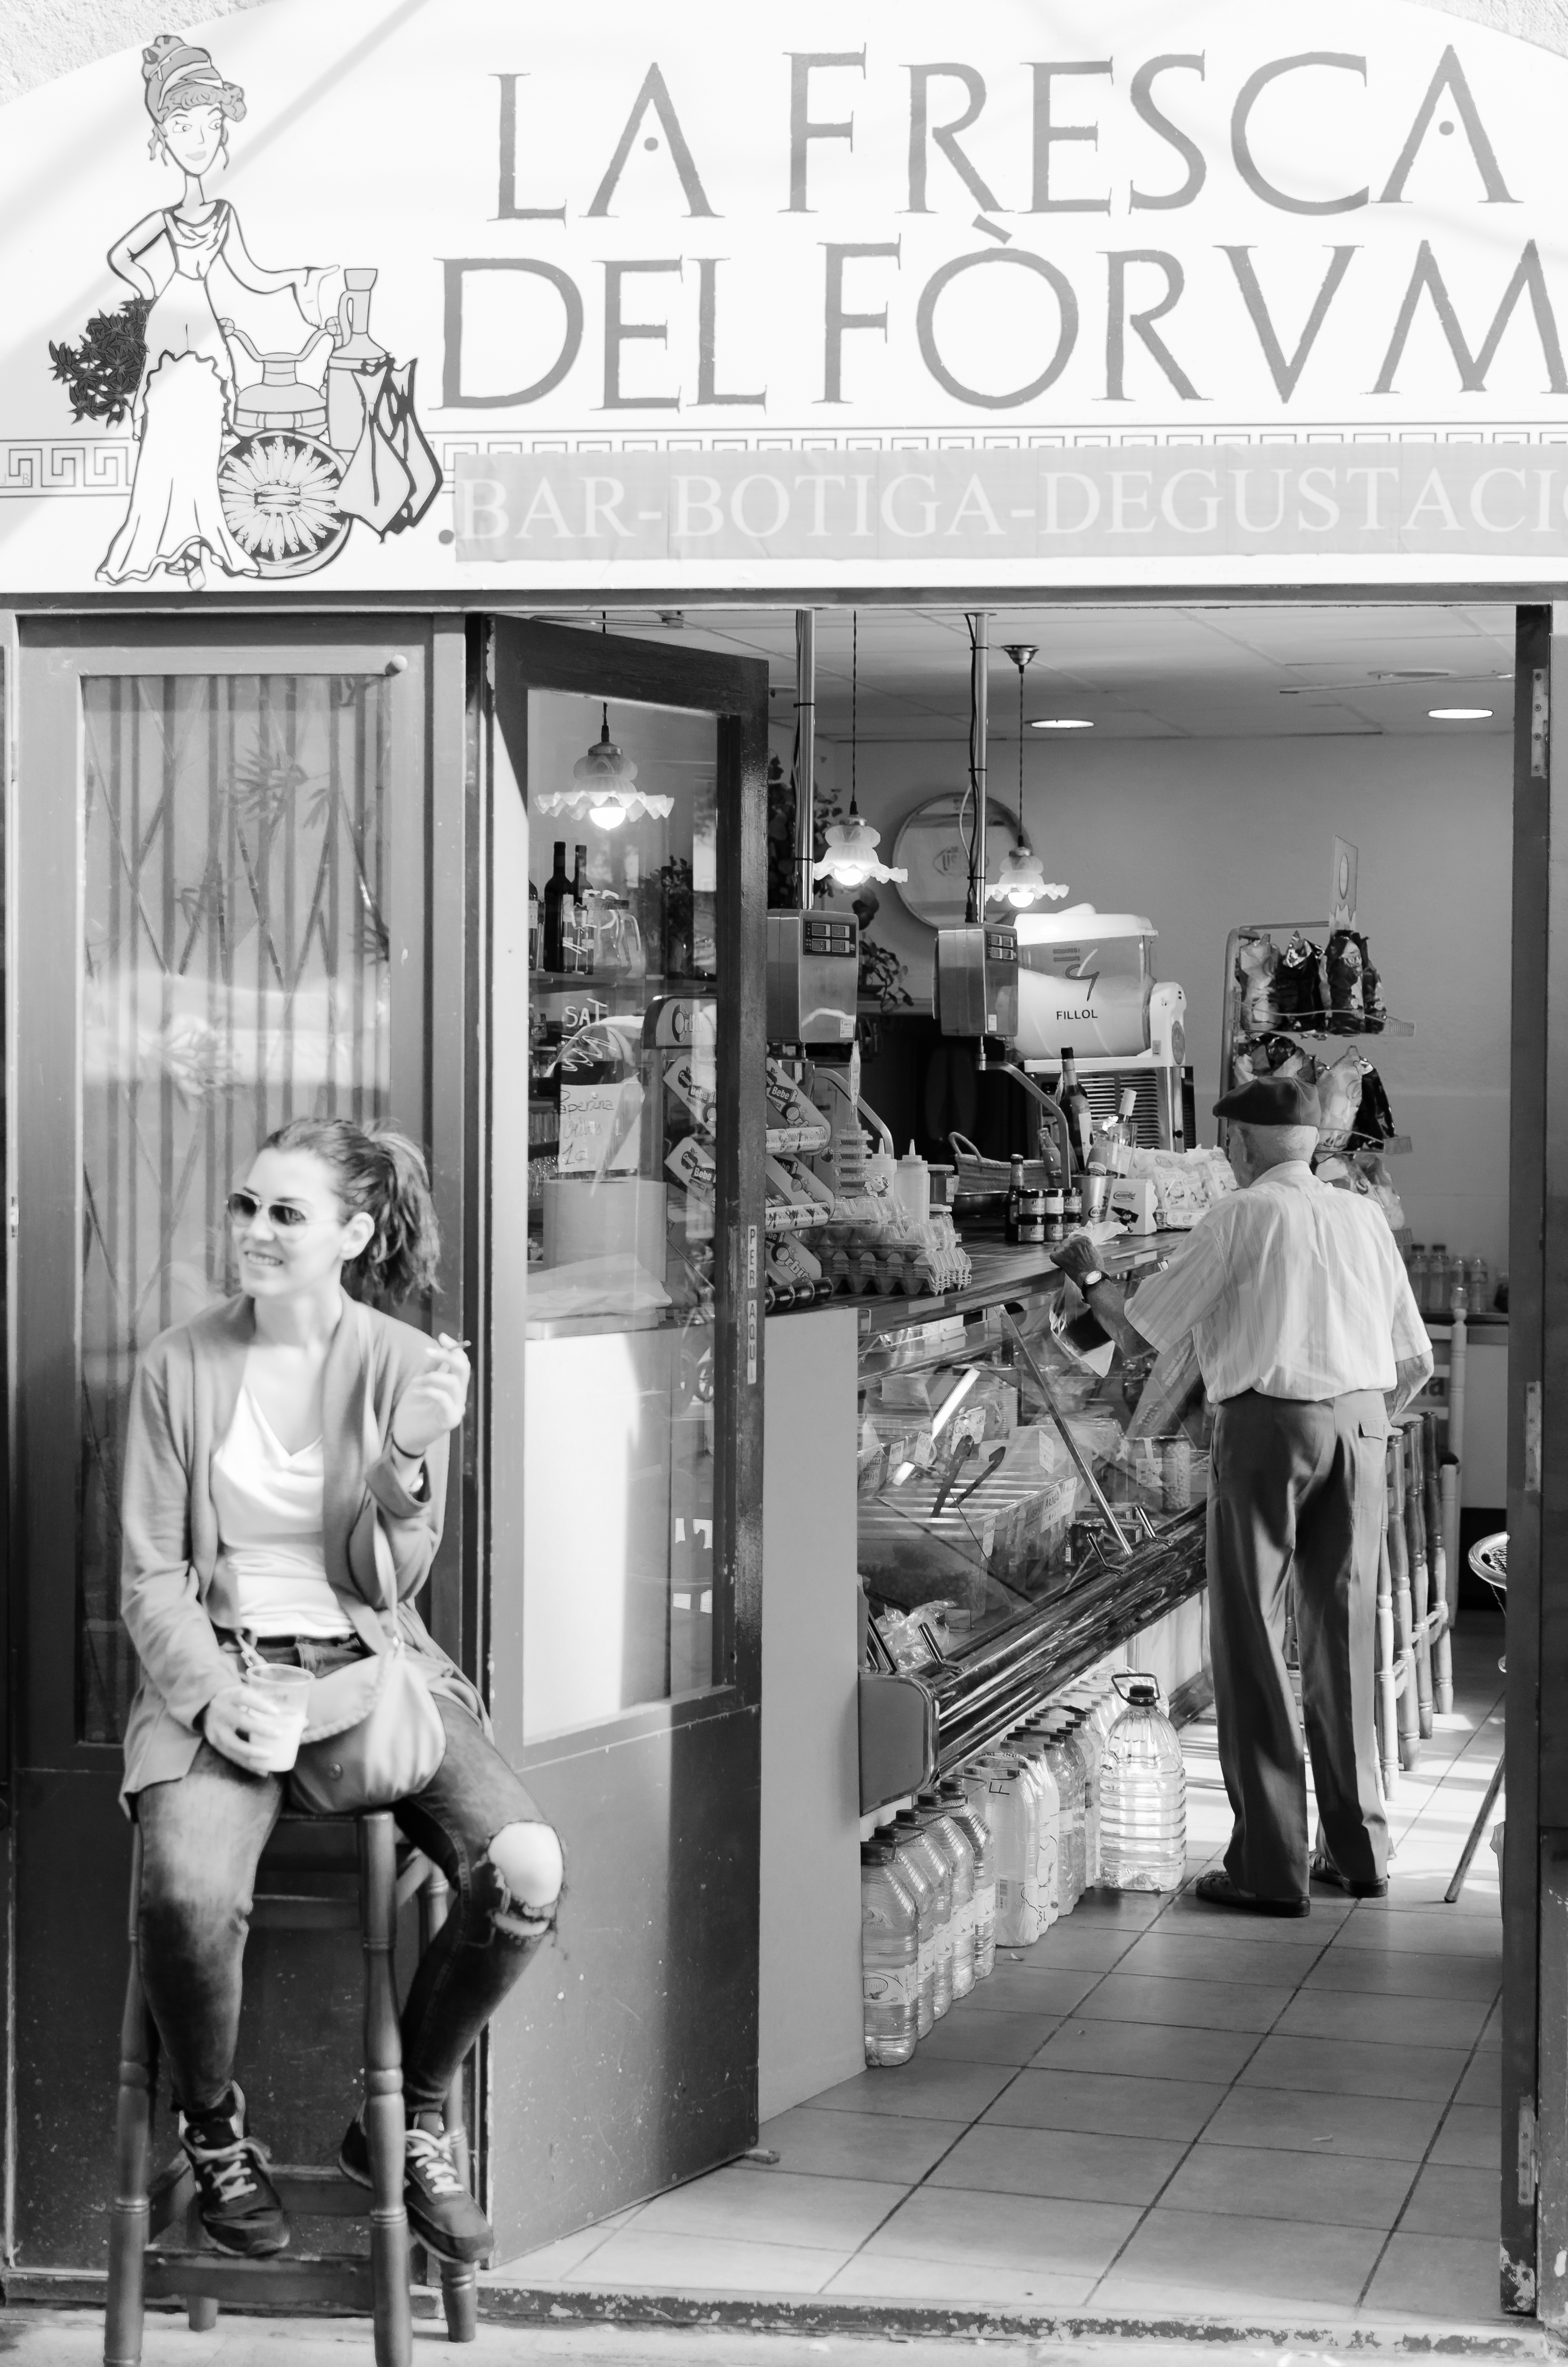
outdoor, light, black and white, girl, road, white, street, old, city, young, nikon, black, monochrome, bw, candid, shadows, spain, 35mm, photograph, snapshot, catalonia, prime, senior, d7000, soul, moment, decisive, streettog, tog, collecting, tarragona, display window, monochrome photography